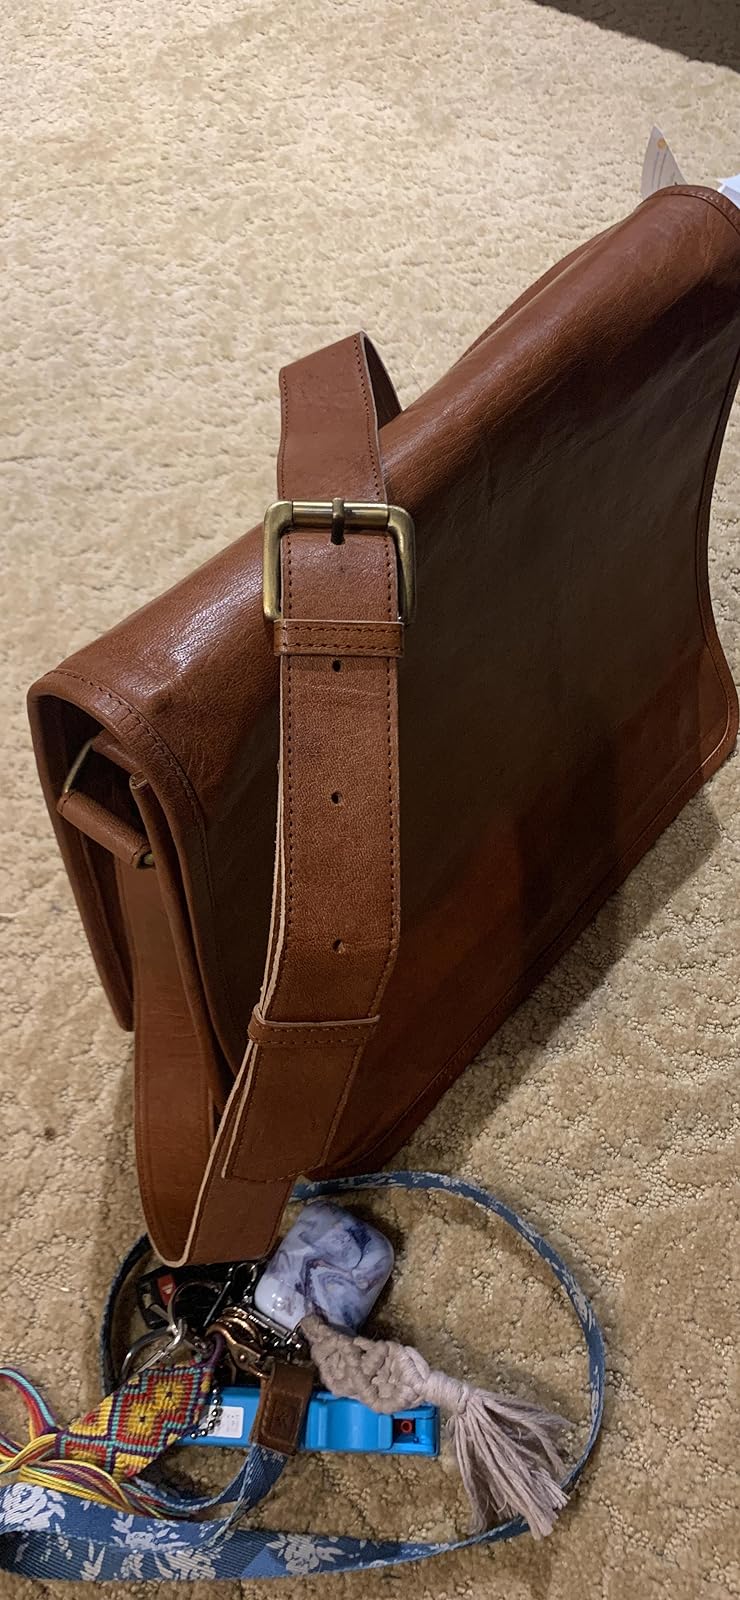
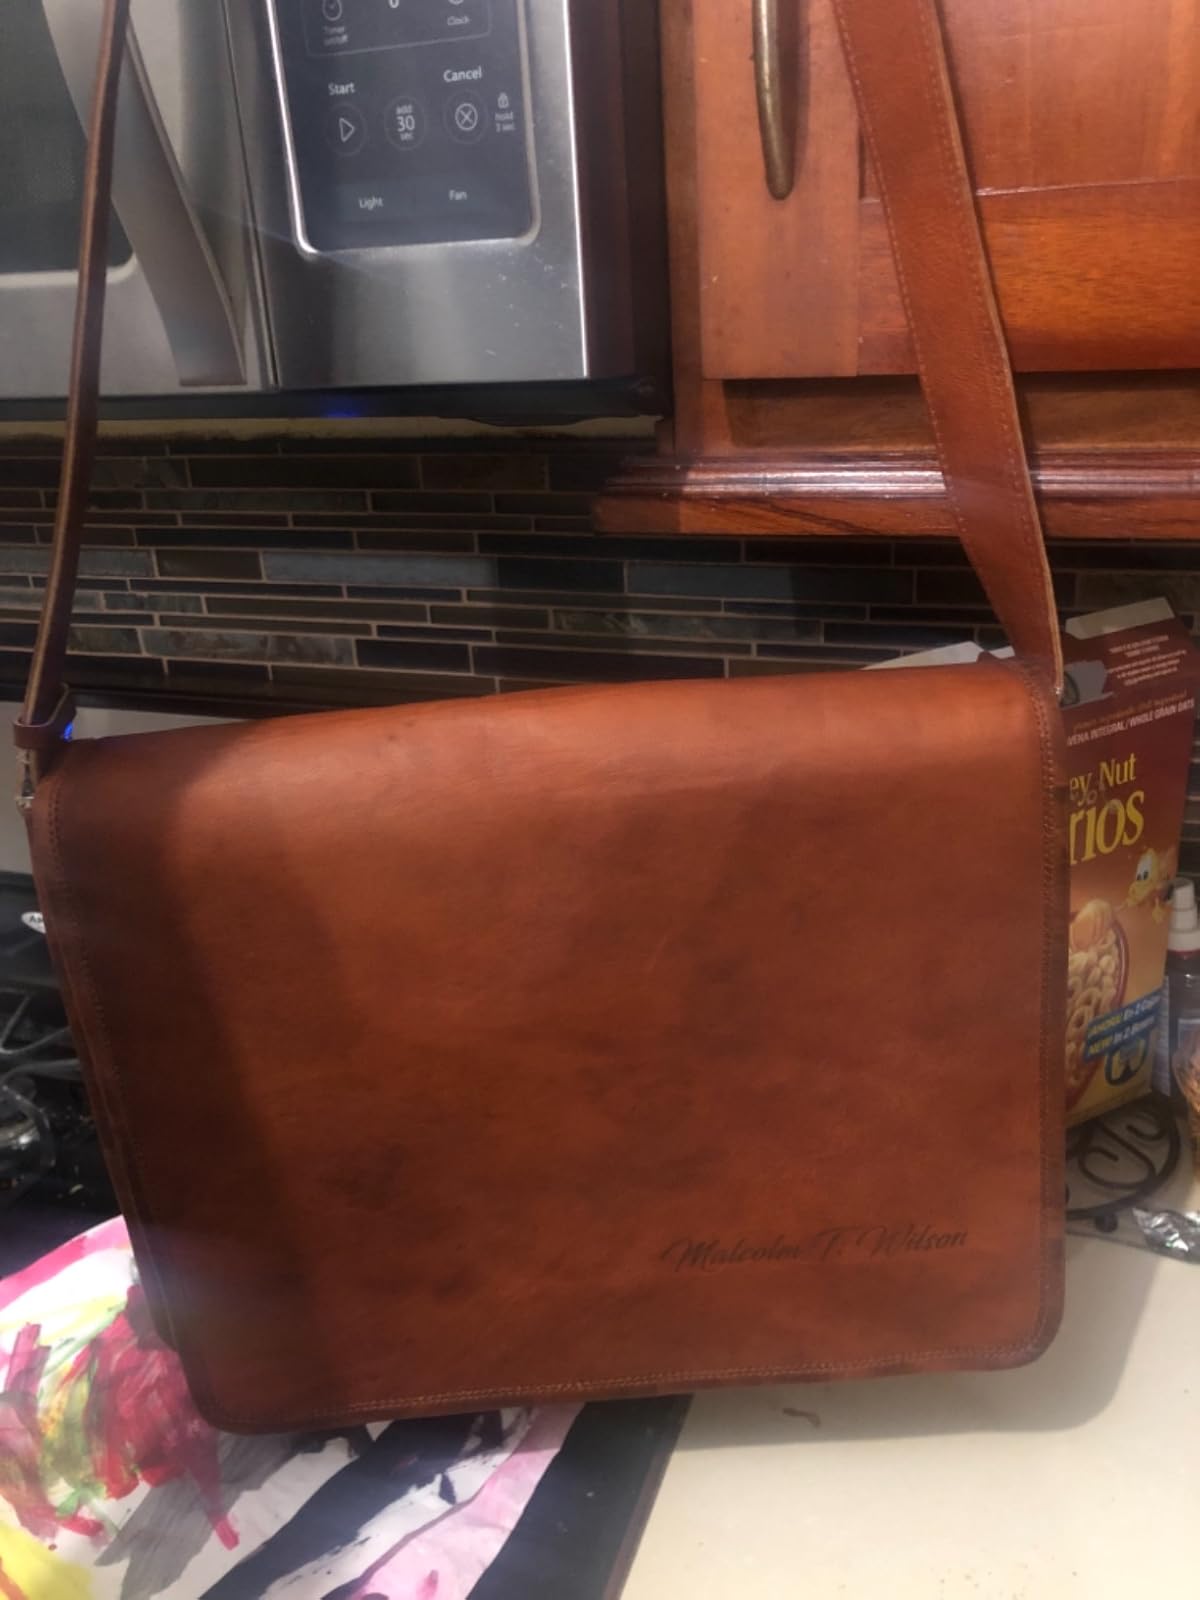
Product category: bag
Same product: yes